Reed–Solomon error correction

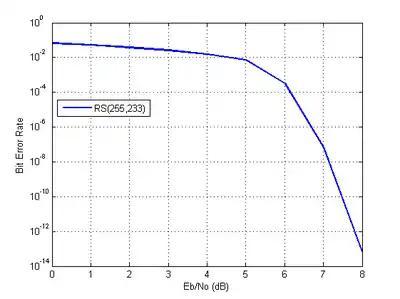
Theoretical BER performance of the Reed-Solomon code (N=255, K=233, QPSK, AWGN). Step-like characteristic.

The theoretical error bound can be described via the following formula for the AWGN channel for FSK: